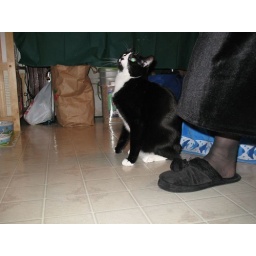
12-09-07 cats in hats and trees 015